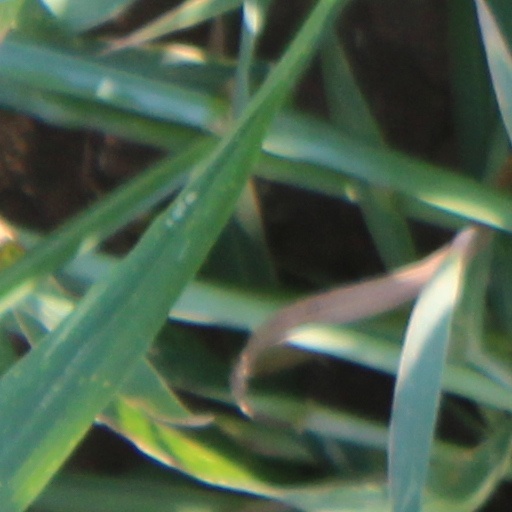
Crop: wheat